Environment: real
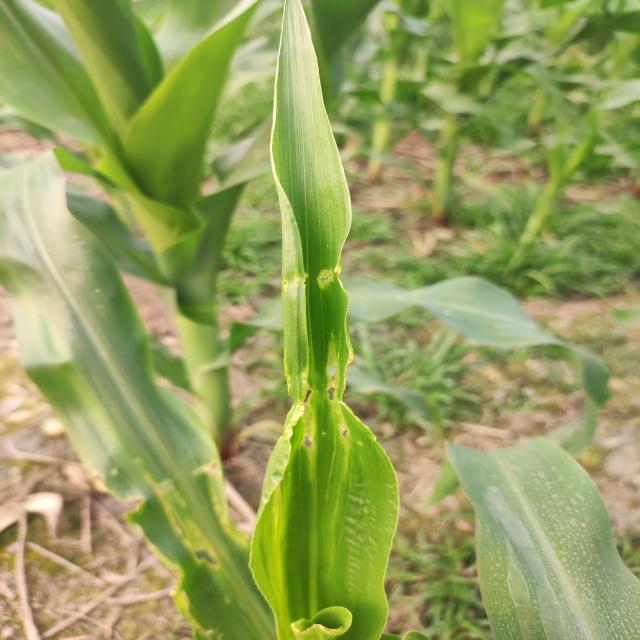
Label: fall_armyworm